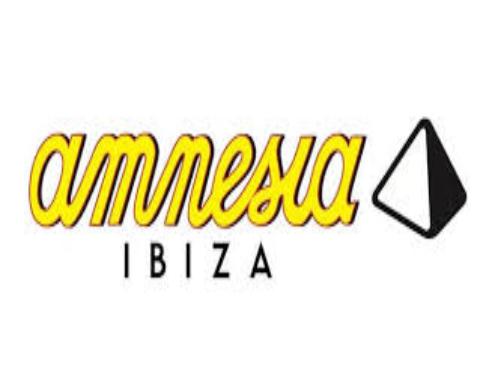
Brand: amnesia
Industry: Clothes